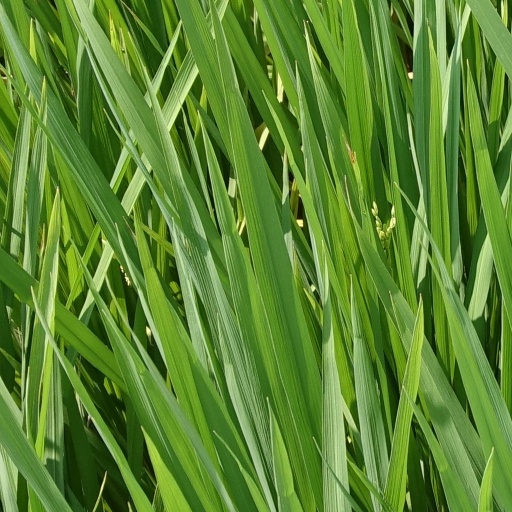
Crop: rice